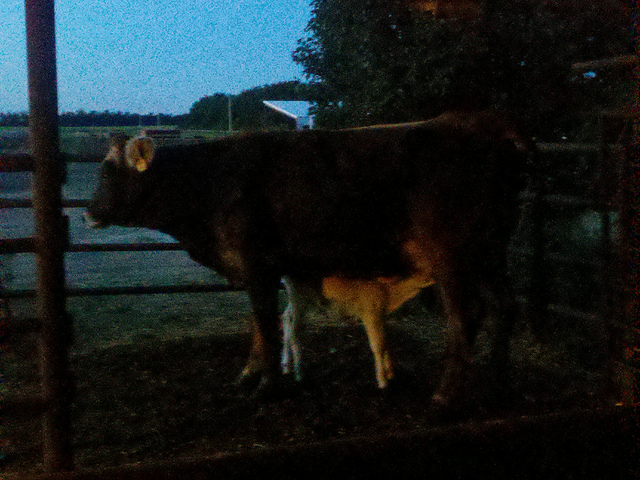
user: Given an image and a question. Answer the question in a short answer. Question: What is the calve doing? Short Answer:
assistant: feed